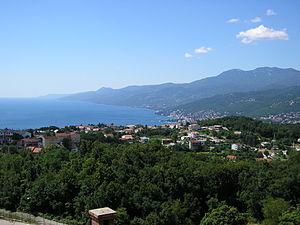
La baie de Kvarner, est une baie de la haute Adriatique en Croatie, située entre la péninsule d'Istrie à l'ouest et le littoral croate à l'est.